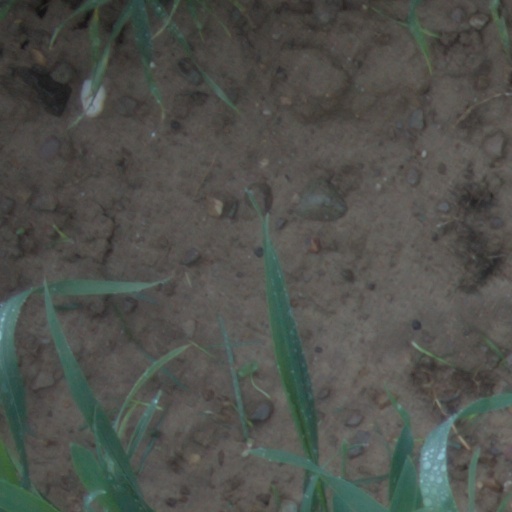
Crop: wheat